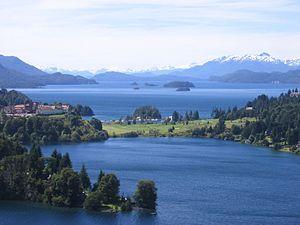
Bariloche, Patagonie (Argentine).
Le lac Moreno ou lac Perito Moreno est un lac andin d'origine glaciaire situé en Argentine, à l'ouest de la province de Río Negro, dans le département de Bariloche, en Patagonie.
Le parc national Nahuel Huapi est un parc national situé en Patagonie en Argentine. Il s'étend sur 717 261 hectares répartis entre les provinces de Neuquén et de Río Negro.
L’Amérique du Sud est un continent ou un sous-continent et la partie méridionale de l'Amérique. Il est situé entièrement dans l'hémisphère ouest et principalement dans l'hémisphère sud. Il est bordé à l'ouest par l'océan Pacifique et au nord et à l'est par l'océan Atlantique. L'Amérique centrale, qui relie le sous-continent à l'Amérique du Nord, et les Caraïbes sont situées au nord-ouest.
En limnologie, un lac est, de manière générale, une grande étendue d'eau entourée de terre, où il suffit que la profondeur, la superficie, ou le volume soit suffisant pour provoquer un dépôt de sédiments ou une stratification.
La province de Río Negro est une province de l'Argentine. Elle est située au sud du pays, en Patagonie. Elle est bordée au nord par la province de La Pampa, à l'est par celle de Buenos Aires, au sud par le Chubut et à l'ouest par le Neuquén et, séparée par la cordillère des Andes, par la République du Chili.